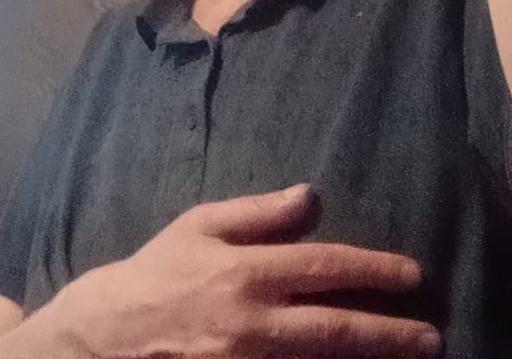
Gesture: no_gesture